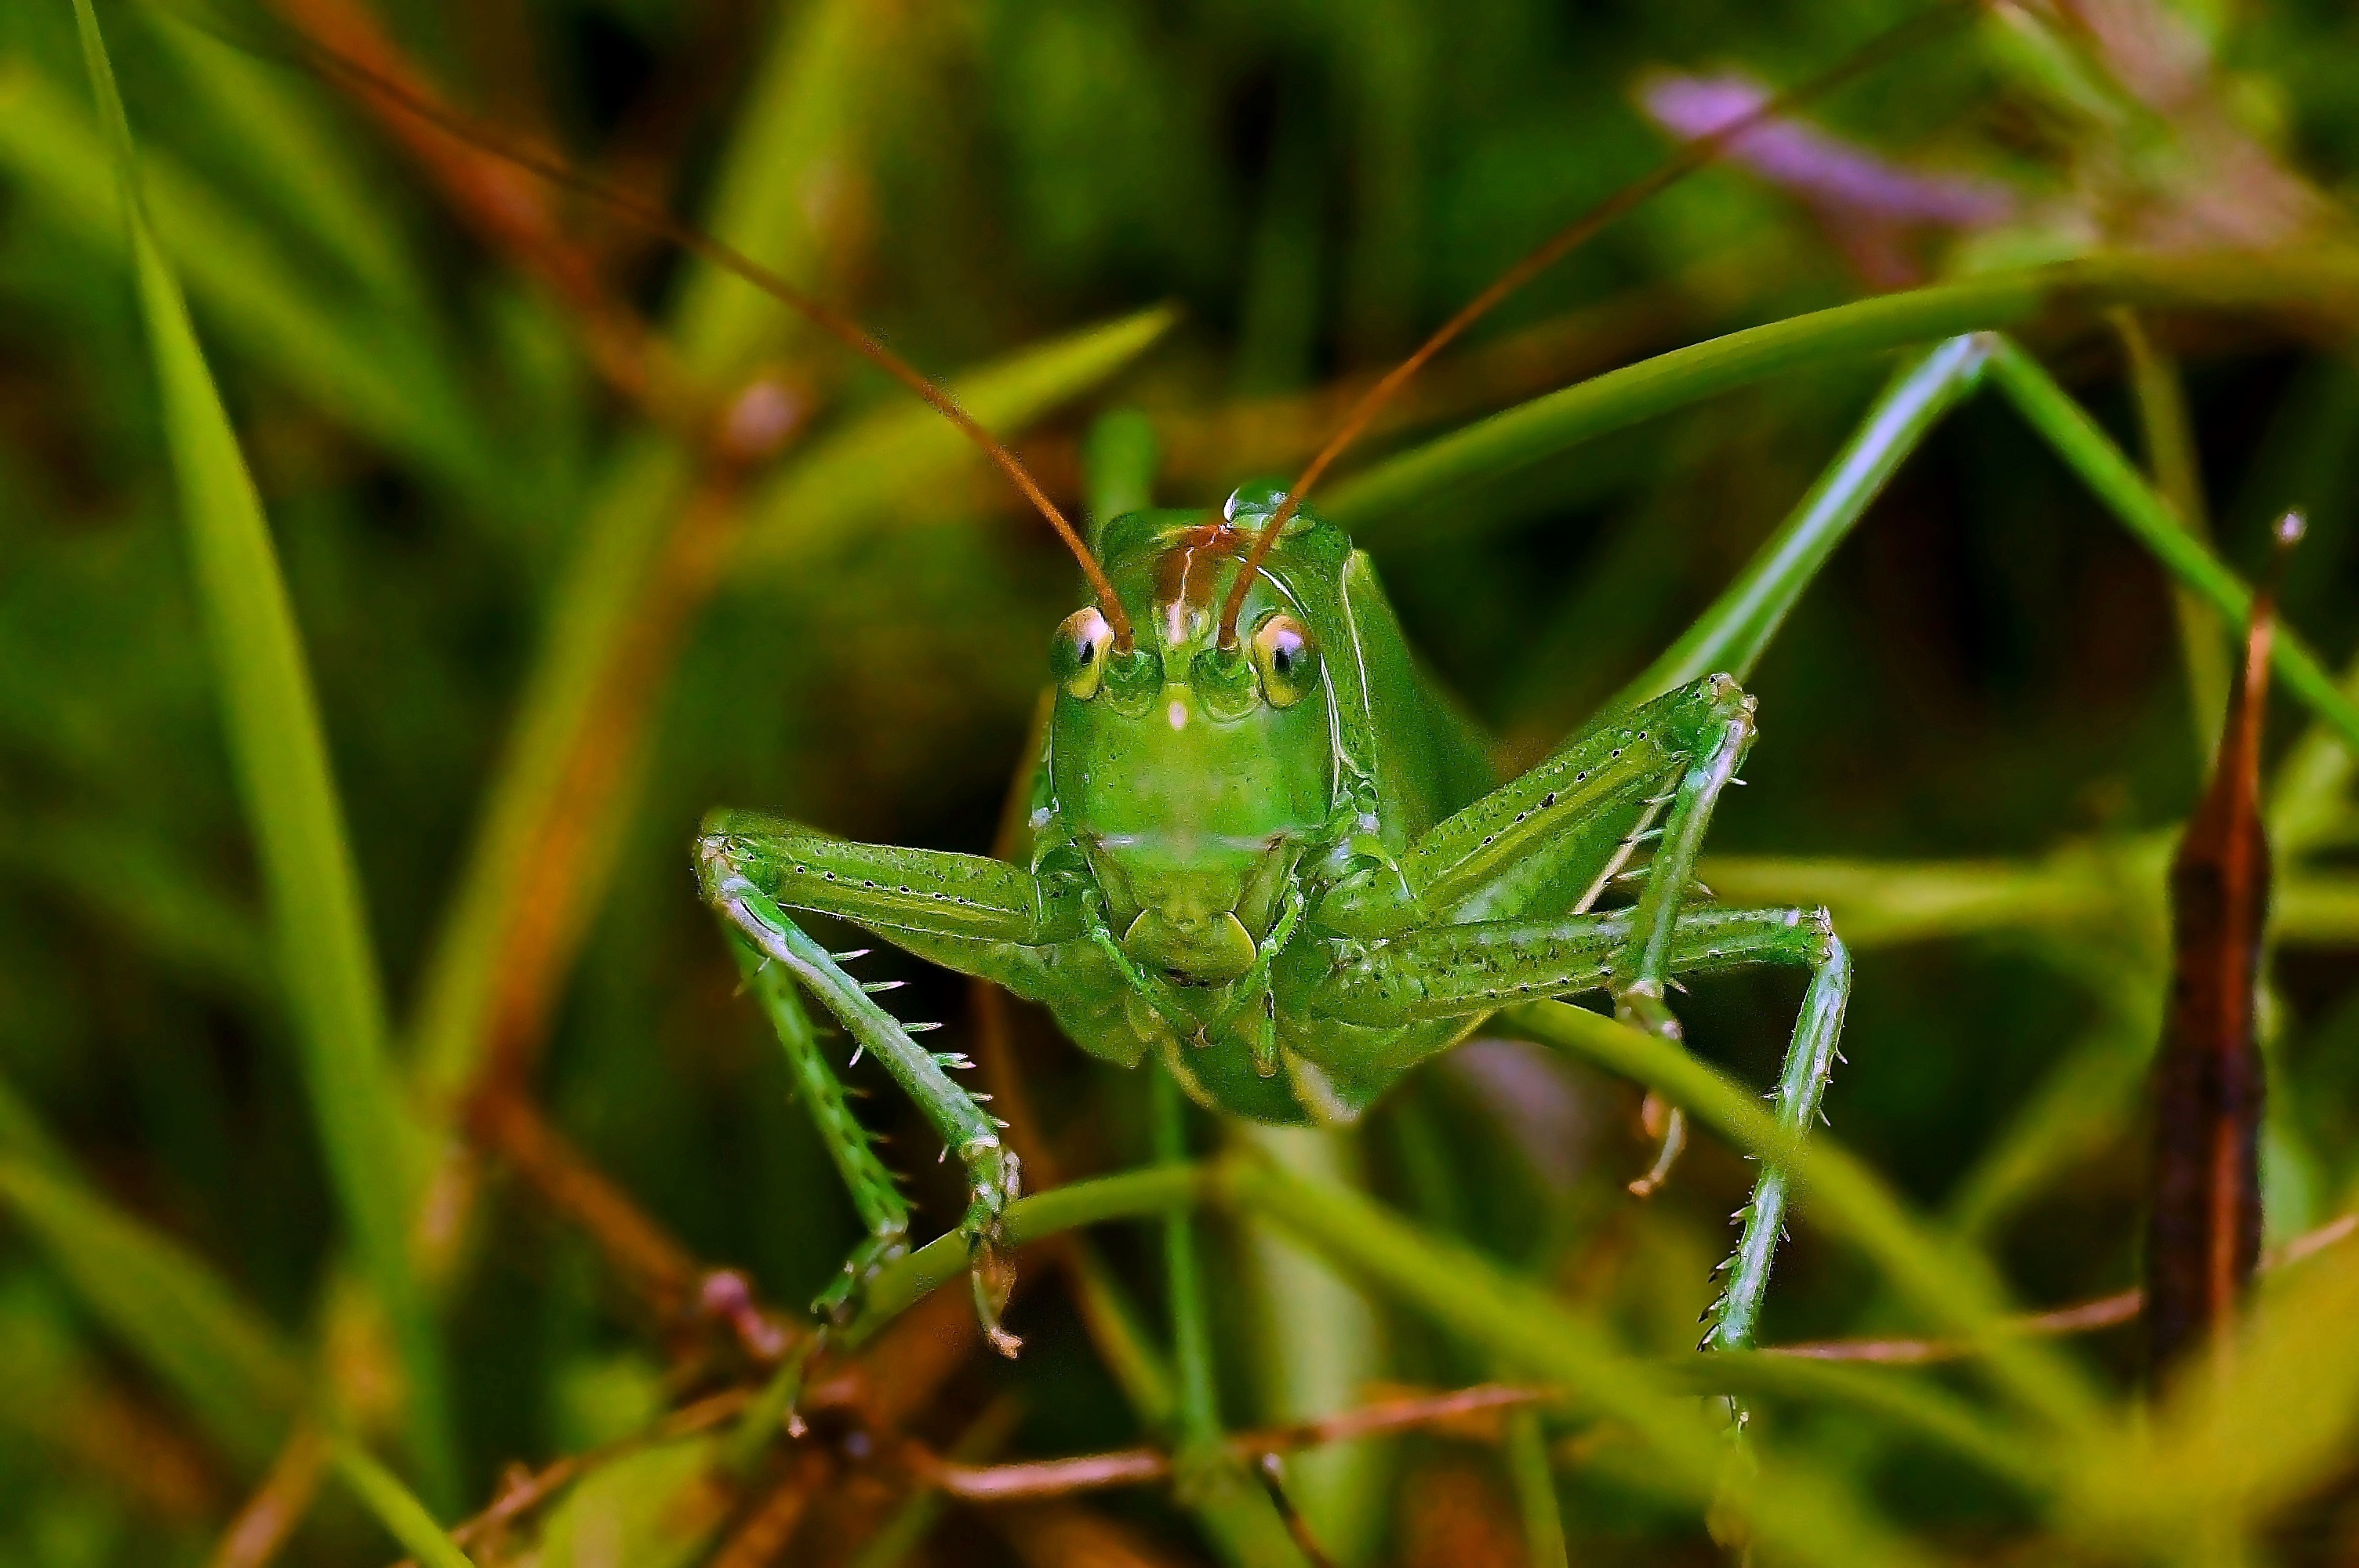
nature, grass, flower, photo, green, insect, macro, fauna, invertebrate, animals, naturaleza, a77, grasshopper, locust, g, ggl1, gaby1, xovesphoto, animales, gphoto, xelodegalicia, sonya77v, sonyslta77v, macro photography, gabrielcoru a, cricket like insect